Neel E. Kearby

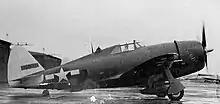
348th FG P-47 Thunderbolt

He was transferred in October 1942 to Westover Field in Massachusetts to take command of the new 348th Fighter Group with the rank of major. In June 1943, now a lieutenant colonel, Kearby arrived in Australia with his fighter group after months of training on the P-47 Thunderbolt.